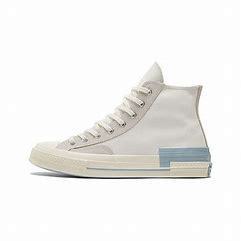
Brand: Converse
Model: Chuck Taylor All Star 1970S